Weehawken Terminal

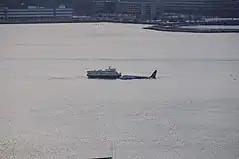
US Airways Flight 1549 and ferry in Hudson with Pier D in background

The Weehawken waterfront is located north of Weehawken Cove on a long narrow strip of land between the Hudson River and Hudson Palisades that, in the last centuries, has been transformed from an estuary flood zone once called Slough's Meadow to an extensive rail and shipping port. The site was redeveloped in the late 20th century into a residential and recreational area. The United Fruit Company once maintained the largest banana warehouse in the USA nearby, which has since been refurbished as commercial space. The Hudson River Waterfront Walkway is a partially-completed promenade along the bulkhead that was created as part of the redevelopment of the area.